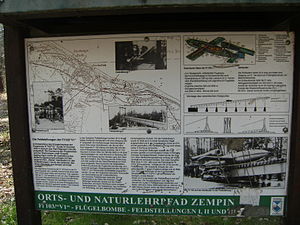
Zempin / Historie
Infotavle ved V1-startbanen i Zempin
Zempin er en by og kommune i det nordøstlige Tyskland, beliggende i Amt Usedom-Süd i den nordøstlige del af Landkreis Vorpommern-Greifswald på øen Usedom. Landkreis Vorpommern-Greifswald ligger i delstaten Mecklenburg-Vorpommern.